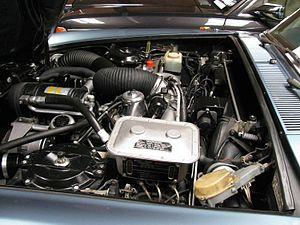
La Rolls-Royce Silver Shadow est une automobile de prestige développée par Rolls-Royce et commercialisée de 1965 à 1980. La variante cabriolet est commercialisée sous le nom de Rolls-Royce Corniche à partir de 1971. La Silver Shadow est produite de 1965 à 1976 et la Silver Shadow II de 1977 à 1980. À son époque, elle fut la Rolls-Royce la plus vendue.